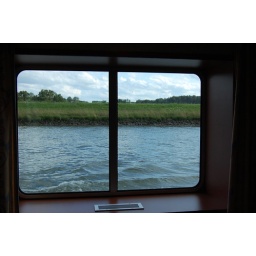
water was about 1 1/2 feet below our window...about bed level